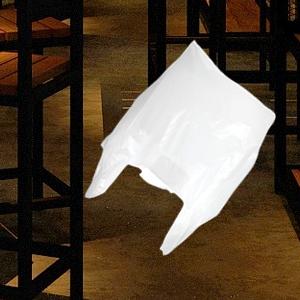
Label: plasticbags